Capilano Bridge (Edmonton)

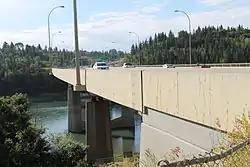

The Capilano Bridge is a six lane bridge that spans the North Saskatchewan River in Edmonton, Alberta, Canada. It was built in 1969, and is named for the former Capilano Freeway, today known as Wayne Gretzky Drive. It was officially inaugurated by mayor Ivor Dent.